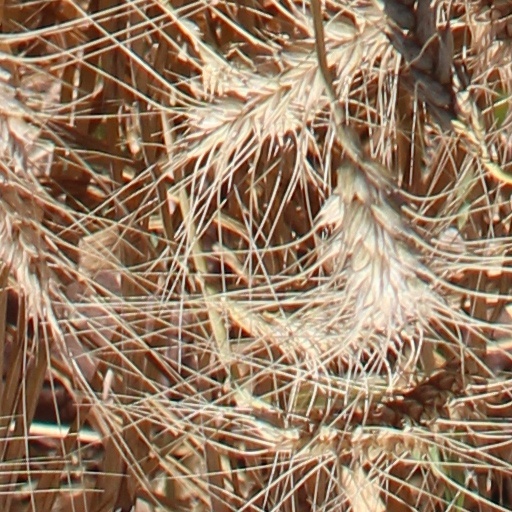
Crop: wheat